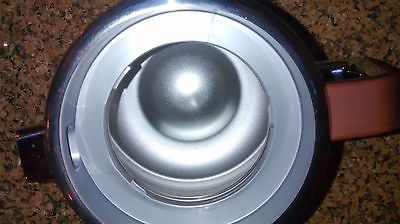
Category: coffee maker